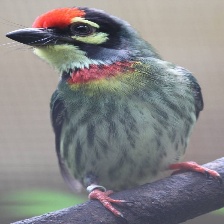
Species: COPPERSMITH BARBET
Scientific name: MEGALAIMA HAEMACEPHALA